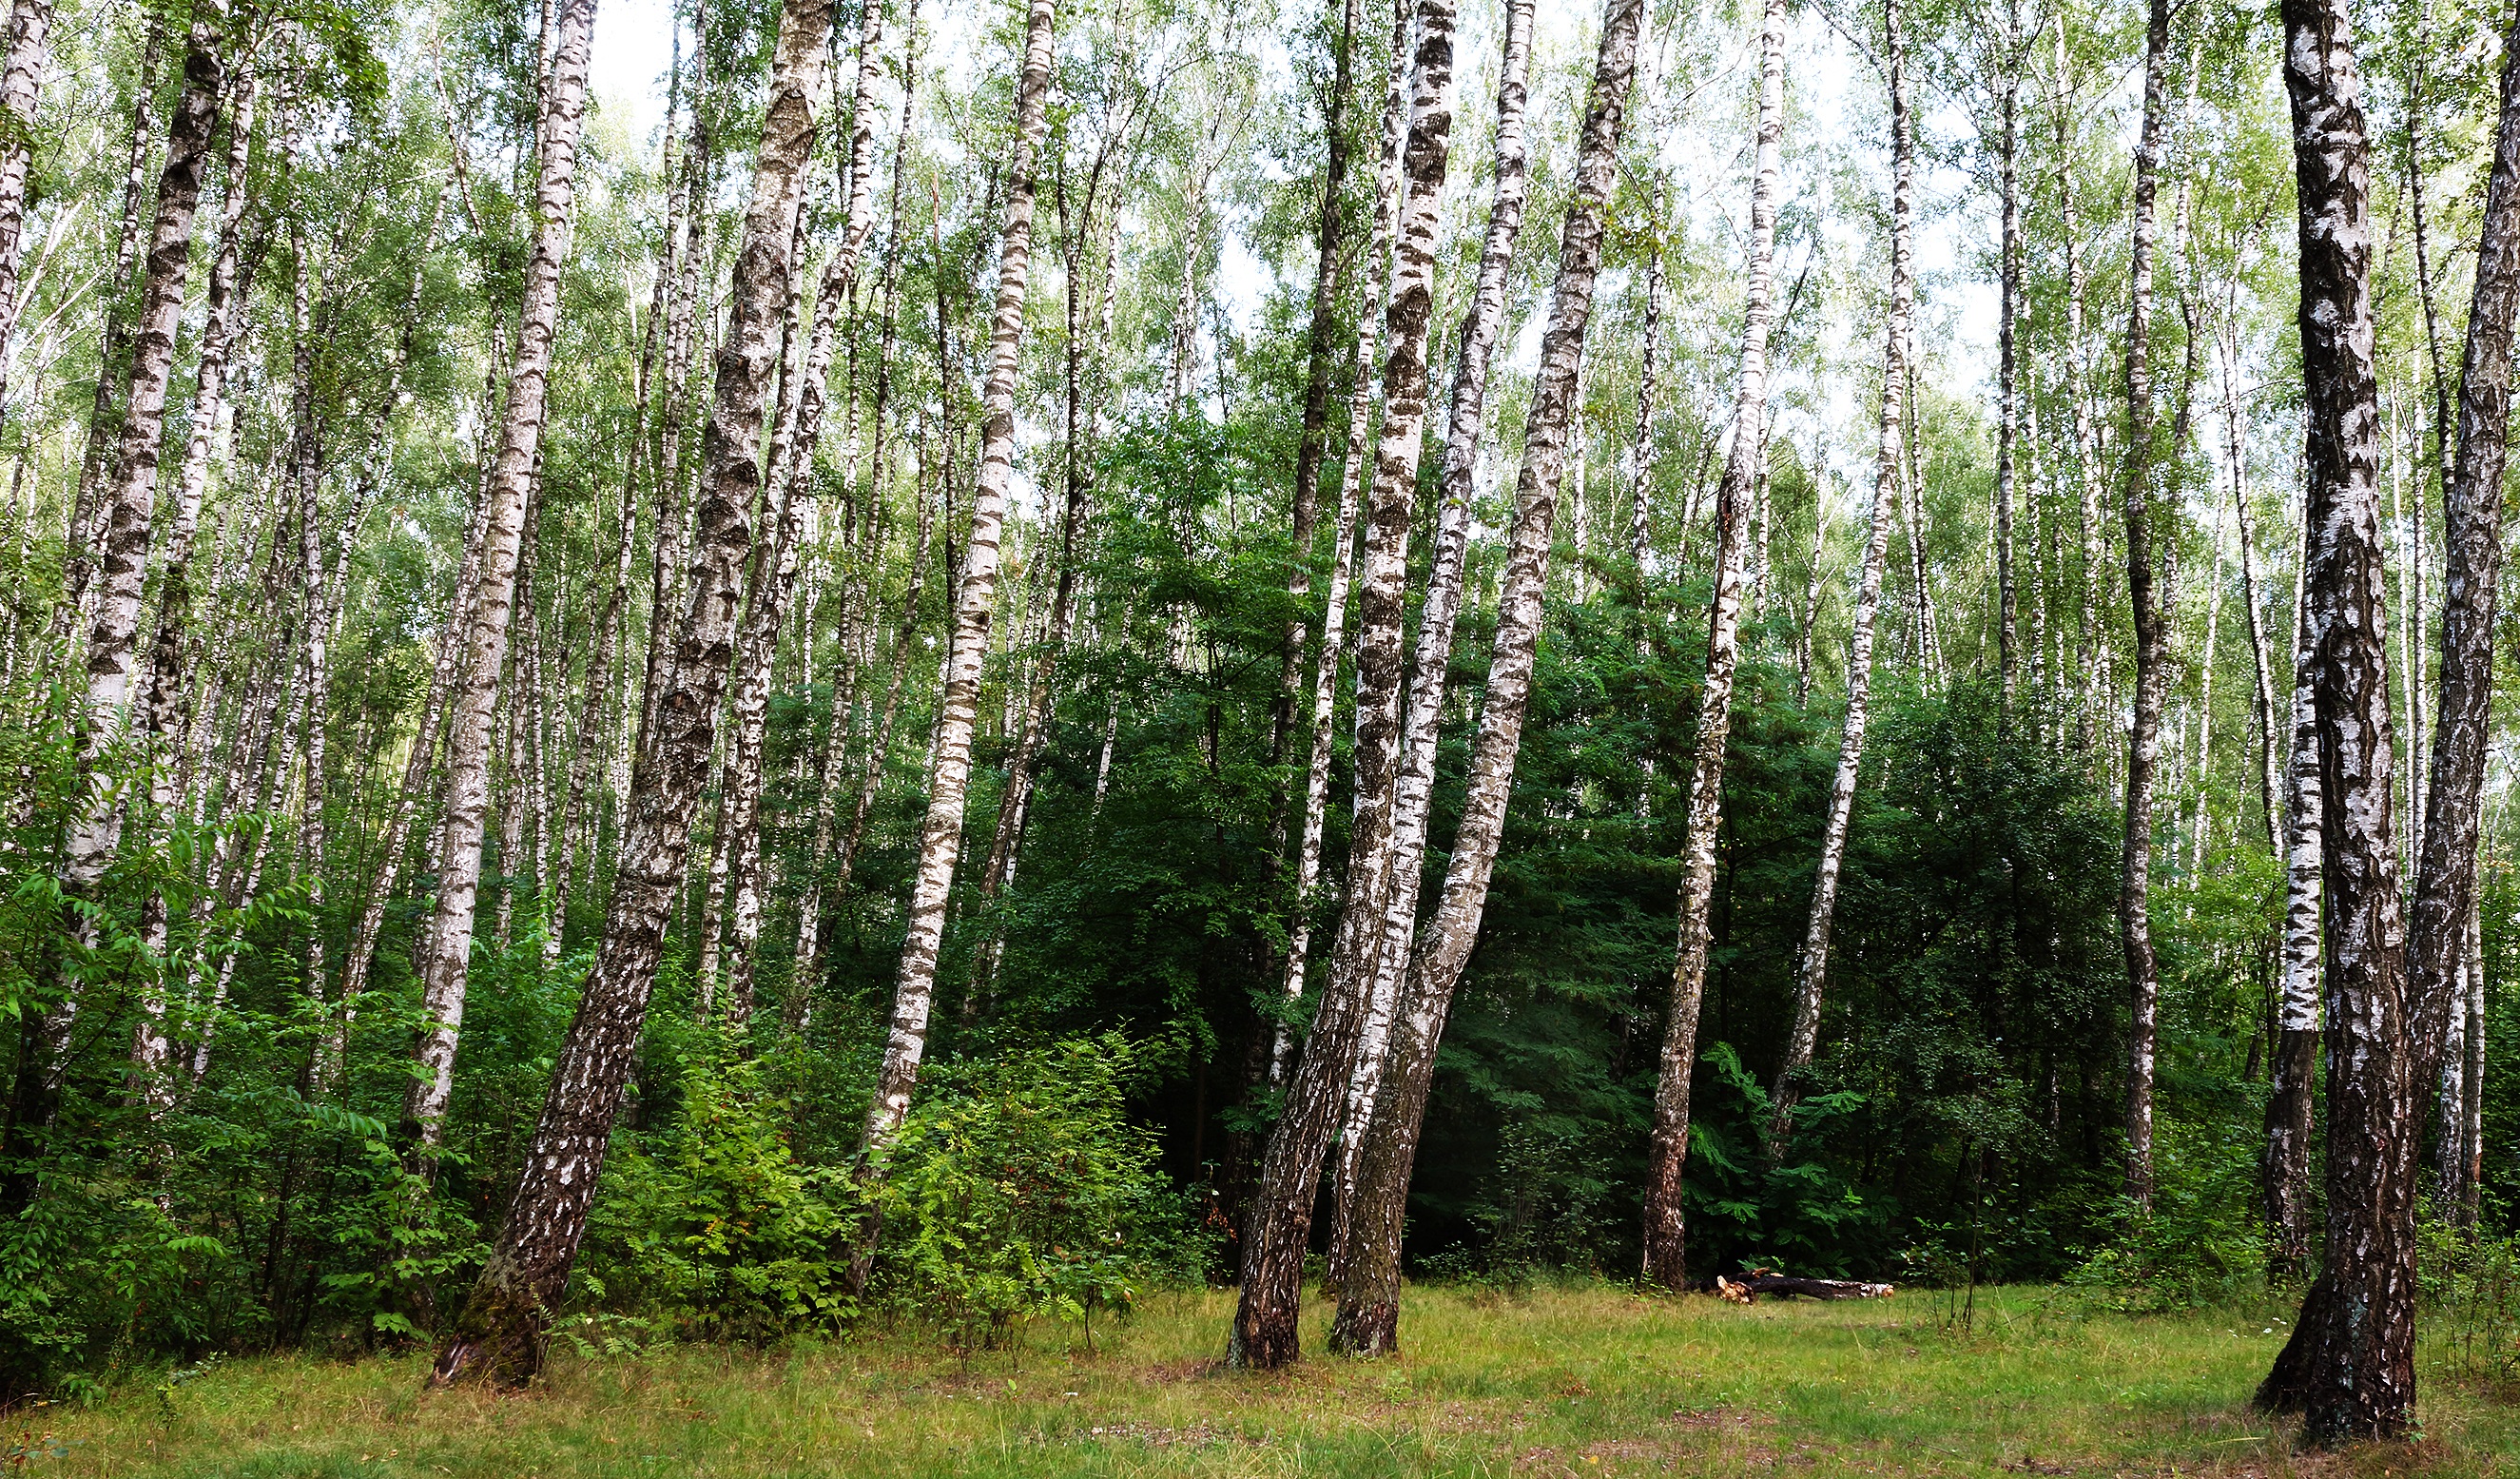
landscape, tree, nature, forest, grass, branch, plant, flower, trunk, birch, deciduous, grove, woodland, habitat, ecosystem, living nature, flowering plant, biome, old growth forest, natural environment, plant stem, woody plant, temperate broadleaf and mixed forest, temperate coniferous forest, land plant